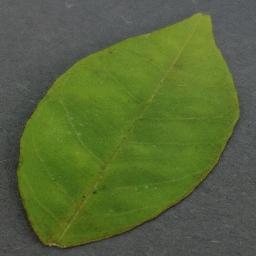
Label: Orange___Haunglongbing_(Citrus_greening)